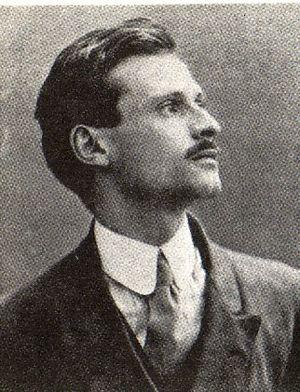
Marino Moretti, est un écrivain et poète italien. Il appartint au courant littéraire appelé crépuscularisme